37th Infantry Presidential Guard Battalion

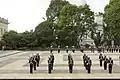
A formation of the Battalion at the entrance to the Weapons Court of the Nariño Palace

The origins of the Presidential Guard Battalion can be traced back to the honor guard of the Viceroy of New Granada during the colonial era. In 1751 then Viceroy of New Granada, José Alfonso Pizarro, ordered the creation of an honor guard for the viceroy, this guard was composed of two companies, an infantry company known as the "Compañia de Infanteria de la Guardia del Virrey o Alabarderos" (Infantry Company of the Viceroy’s Guard or Halberders) and a cavalry company known as the "Compañía de Caballería de la Guardia del Virrey "(Cavalry Company of the Viceroy’s Guard). The Viceroy’s guard had its quarters in a building diagonal to the main cathedral of Bogotá (then known as Santafé). The infantry company was dissolved in 1784 but reestablished in 1790.